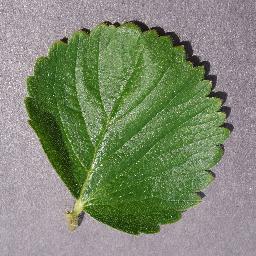
Label: Strawberry___healthy